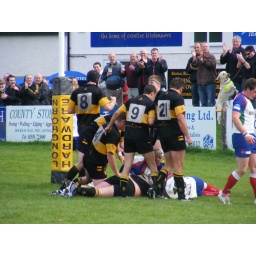
Richard Harryman scoring his try. Even the guide dog in the back ground seemed happy he scored!